National Zoological Park (United States)

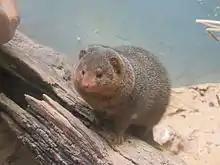
Dwarf mongoose at the National Zoo's Small Mammal House

Lemur Island is a moated island that is home to a bachelor group of ring-tailed lemurs and black-and-white ruffed lemurs. The island, formerly Monkey Island, use to held Barbary macaques when it opened in 1983.